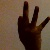
The image shows a hand gesture representing the number 9 in Indian Sign Language.